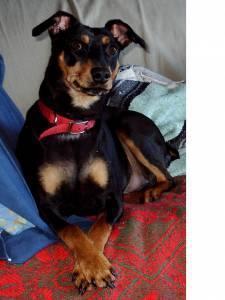
miniature pinscher